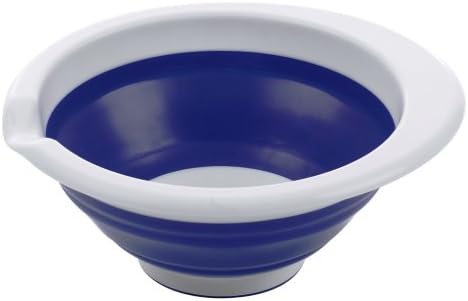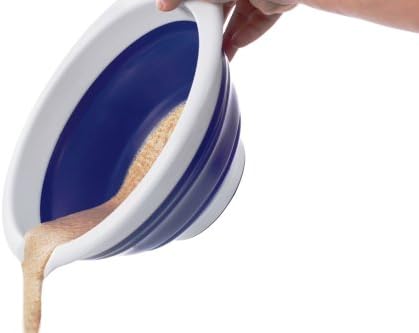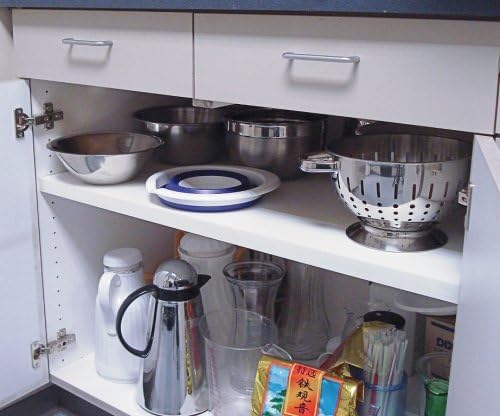
Progressive International 1-1/2 Quart Collapsible Bowl, Blue and White
Category: Amazon Home
Reclaim storage space in your kitchen with this innovatively designed collapsible bowl in blue with a 1-1/2-quart capacity. A great choice for all of your food prep needs--from mixing and mashing to beating and whisking--the bowl's rigid rim features a spout for easy pouring and the bowl's bottom has a non-skid base to ensure that it won't slip on your countertop. But more than just a convenient vessel for mixing pancake batter or whipping cream, this ingenious bowl vertically collapses to 1/3 of its original size for storage--perfect for saving cupboard space as well as conserving space in your dishwasher. The expandable part of the bowl is constructed of durable food-grade silicone that both holds its shape as a bowl as well as offers easy flexibility when collapsing down for storage. The bowl is microwave, freezer and dishwasher safe. The durable plastic top and bottom rims provide excellent support. Easily pour food from the handy spout. The flexible silicone bowl collapses to just 1/3 of its size for storage and dishwashing. About Progressive International Progressive International understands that more than a workspace, the contemporary kitchen is the heart of the home where we connect with family and friends. Its in-house designers spend hours in the kitchen coming up with ways to improve on a variety of traditional tasks and tools. Like all good inventors, it all start with imagination and then switches to the practical. Taking ideas from all kinds of places--including suggestions from customers about what they would like to have in their kitchens--the designers tinker, adjust, and think outside the box until they come up with newer and better ways to make cooking more fun, interesting, and efficient. Progressive International has been in the kitchenware business for over thirty years, and its products are sold in the United States, Canada, Europe, South America, and other international markets.
Features: Innovative collapsing mixing bowl in blue and white with 1-1/2-quart capacity | Vertically collapses to 1/3 its original size for storage and saving space in the dishwasher | Collapsible portion made of durable, flexible food-grade silicone; rigid plastic rim and base | Integrated spout in rim for easy pouring; non-skid base keeps bowl in place on your countertop | Microwave, freezer and dishwasher safe